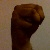
The image shows a hand gesture representing the letter 'M' in Indian Sign Language.